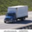
Label: truck